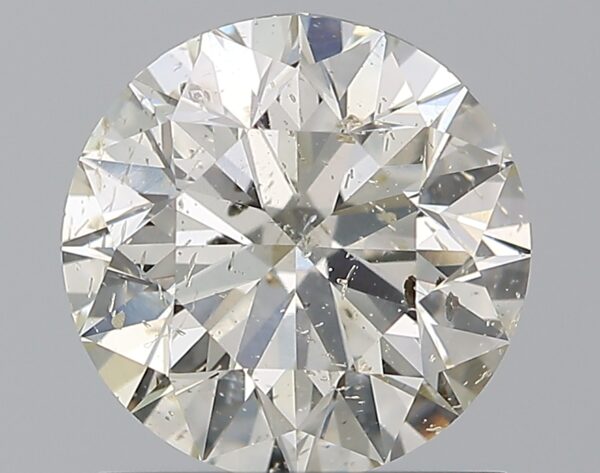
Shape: round
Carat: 1.2
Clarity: SI2
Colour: J
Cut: EX
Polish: EX
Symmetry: EX
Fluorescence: M
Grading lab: HRD
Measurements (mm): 6.68 x 6.72 x 4.25